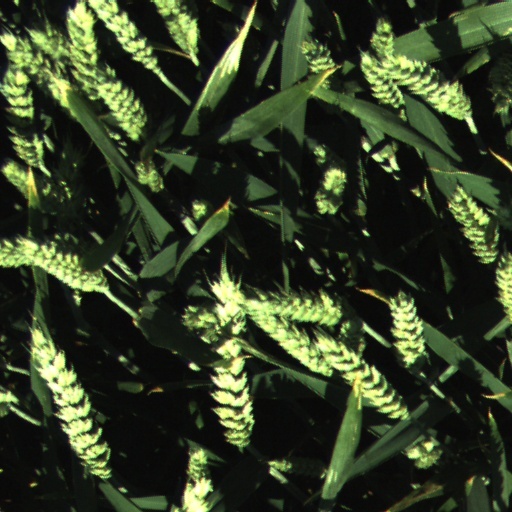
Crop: wheat